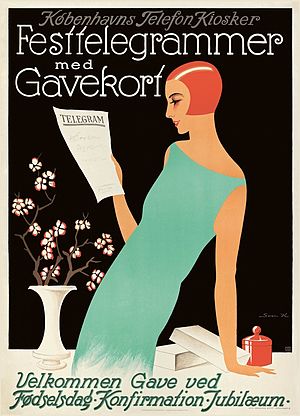
Sven Henriksen / Galleri
Sven Henriksen var en dansk plakatkunstner, der var stærkt inspireret af tysk plakatkunst fra perioden. Han stod bag en række reklame- og udstillingsplakater for for eksempel Forum København - ofte ret farvestrålende.